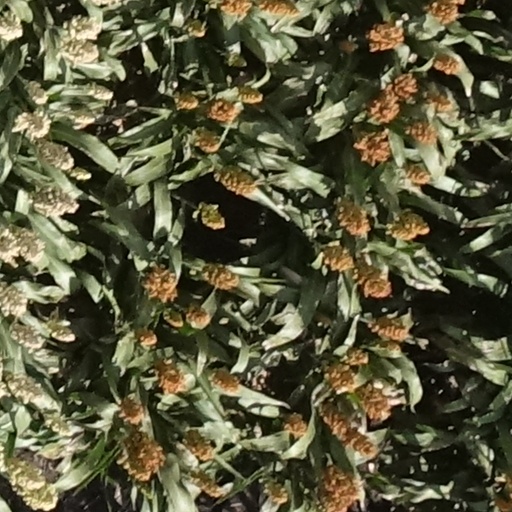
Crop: sorghum